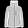
Label: Coat